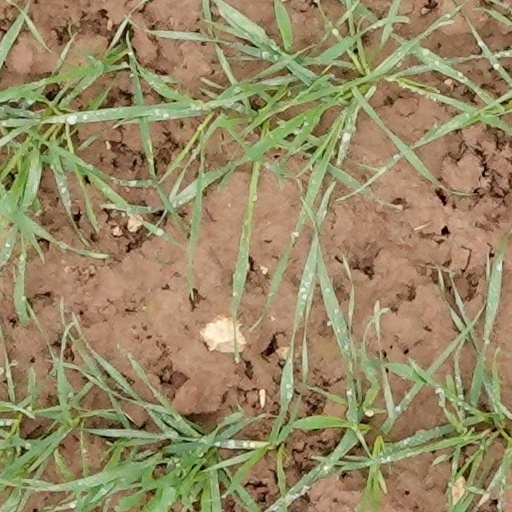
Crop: wheat